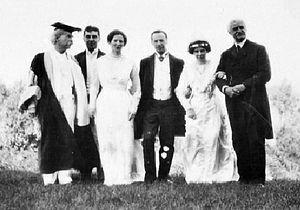
Clara Langhorne Clemens-Samossoud, anciennement Clara Langhorne Clemens-Gabrilowitsch est la fille de Samuel Clemens, au nom de plume bien mieux connu : Mark Twain. Elle est une chanteuse contralto de concert et, comme seul enfant survivant de son père, elle gère la succession et veille sur héritage après la mort de l'écrivain. Elle est mariée deux fois — d'abord au musicien Ossip Gabrilowitsch, puis après le décès de celui-ci, à Jacques Samossoud. Elle a écrit les biographies de Gabrilowitsch et de son père. À la fin de sa vie, elle devient adepte du mouvement science chrétienne.